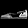
Label: Sandal